Astrology

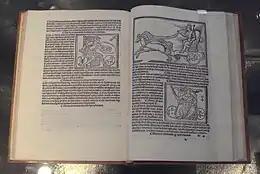
Latin translation of Abū Maʿshar's "De Magnis Coniunctionibus" ('Of the great conjunctions'), Venice, 1515

In 525 BCE, Egypt was conquered by the Persians. The 1st century BCE Egyptian Dendera Zodiac shares two signs – the Balance and the Scorpion – with Mesopotamian astrology.